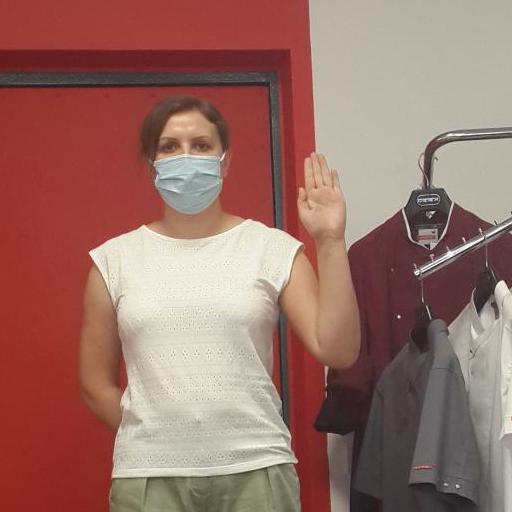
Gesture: stop